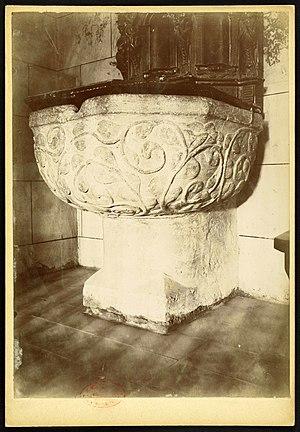
Pujols-sur-Ciron église Saint-Pierre-ès-Liens
L'église Saint-Pierre-ès-Liens est une église catholique située sur la commune de Pujols-sur-Ciron, dans le département de la Gironde, en France.